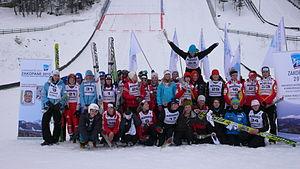
Sauteuses de la Coupe continentale féminine de saut à ski 2009-2010
La Coupe continentale féminine de saut à ski est de 2004 jusqu'à la saison estivale 2011 la compétition féminine de saut à ski de plus haut niveau mondial. Cette série d'épreuves est apparue lors de la saison 2004/2005, le premier concours ayant eu lieu le 23 juillet 2004 à Park City.